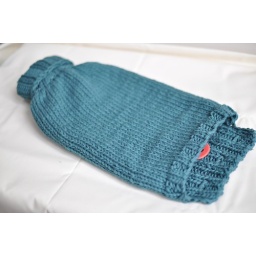
A hot water bottle cozy, in double stranded BSA Skinny Cotton. It'll have buttons at the bottom.